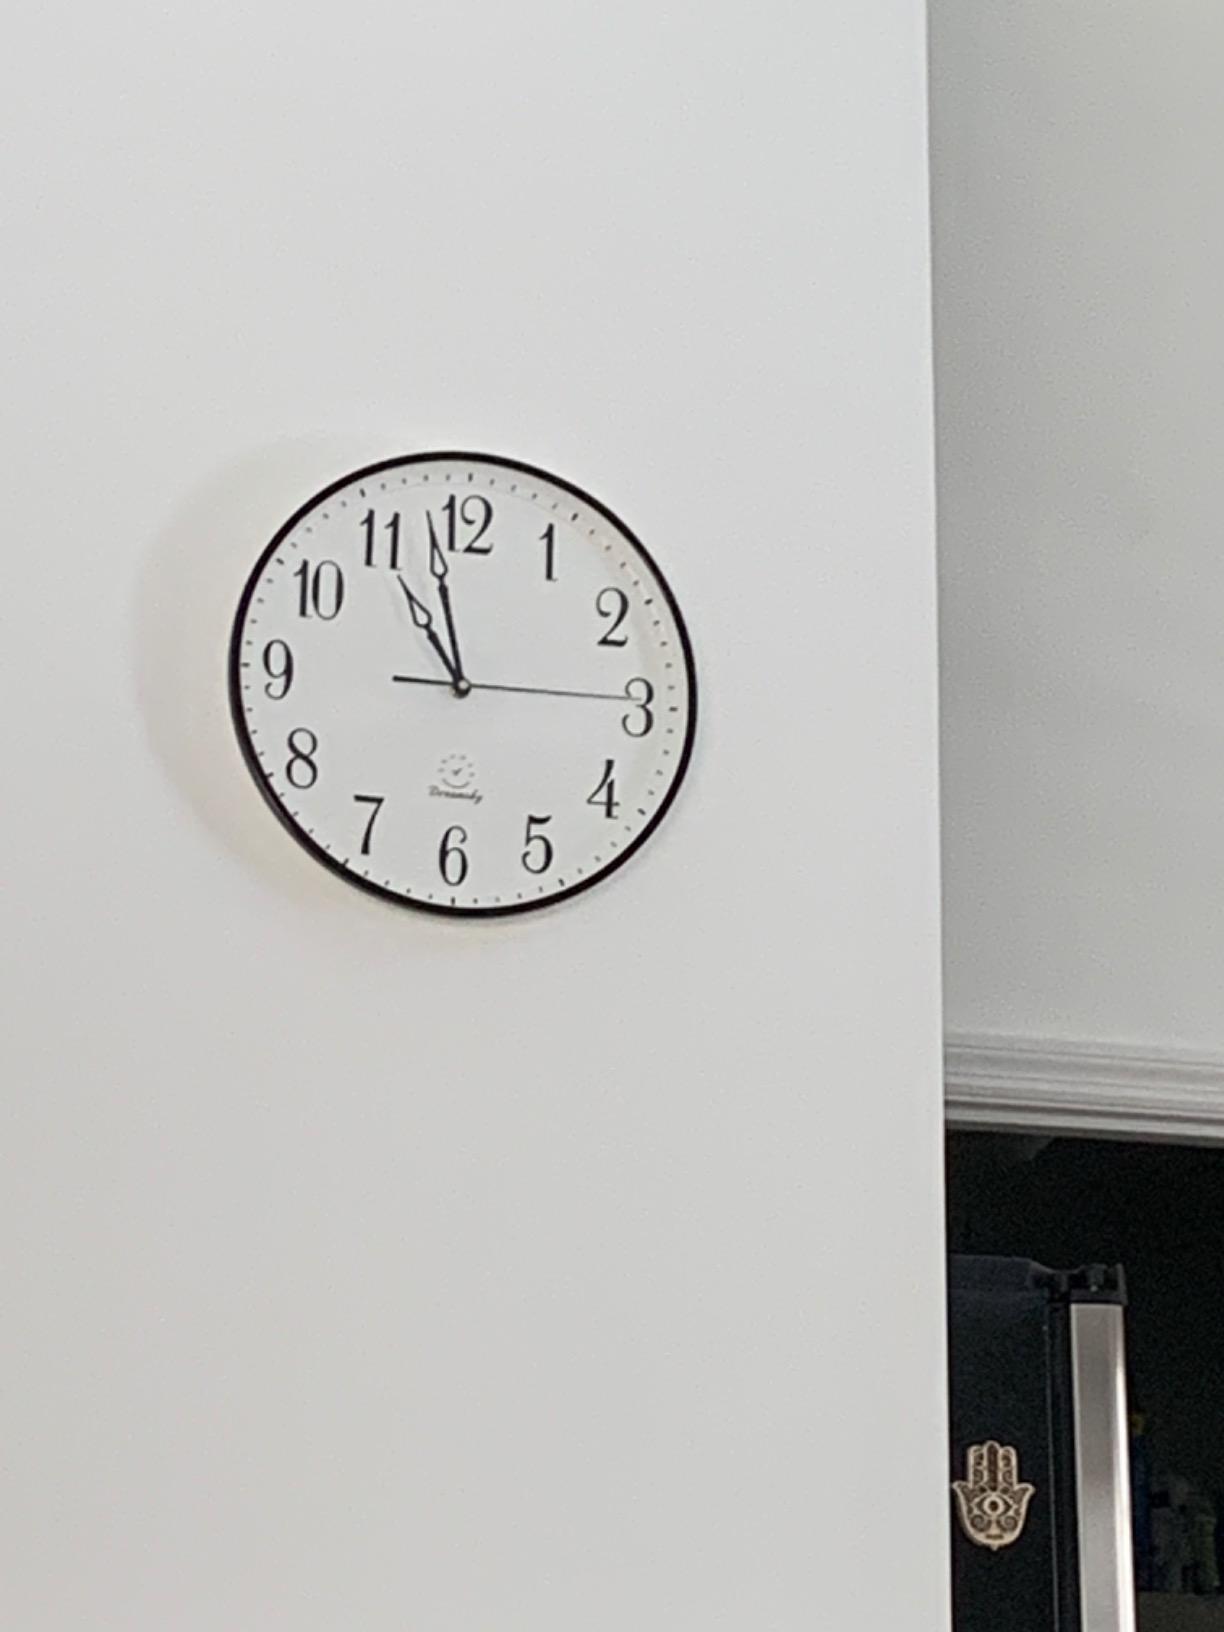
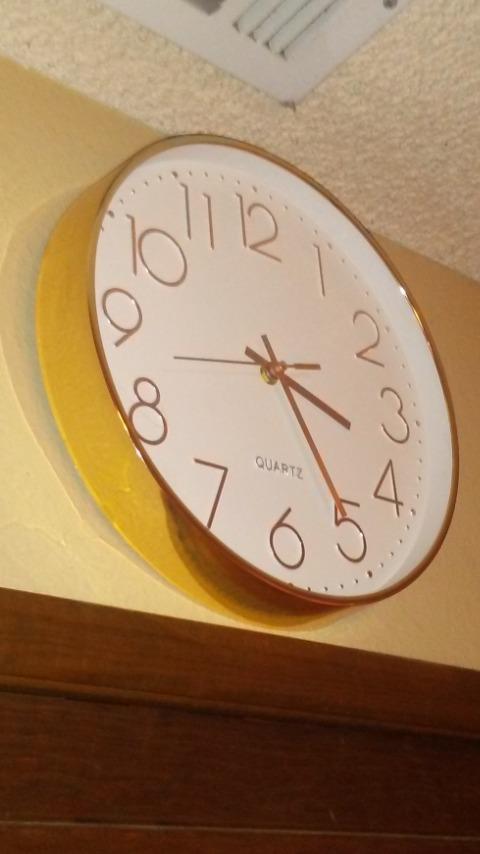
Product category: clock
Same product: no